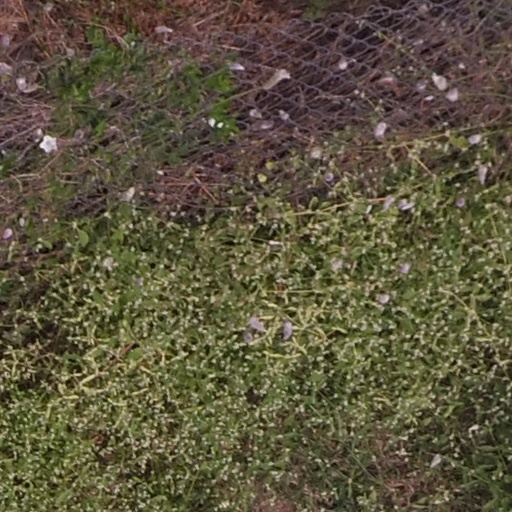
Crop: maize; corn